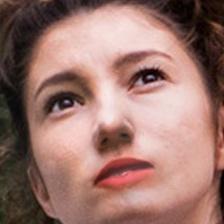
Label: faces